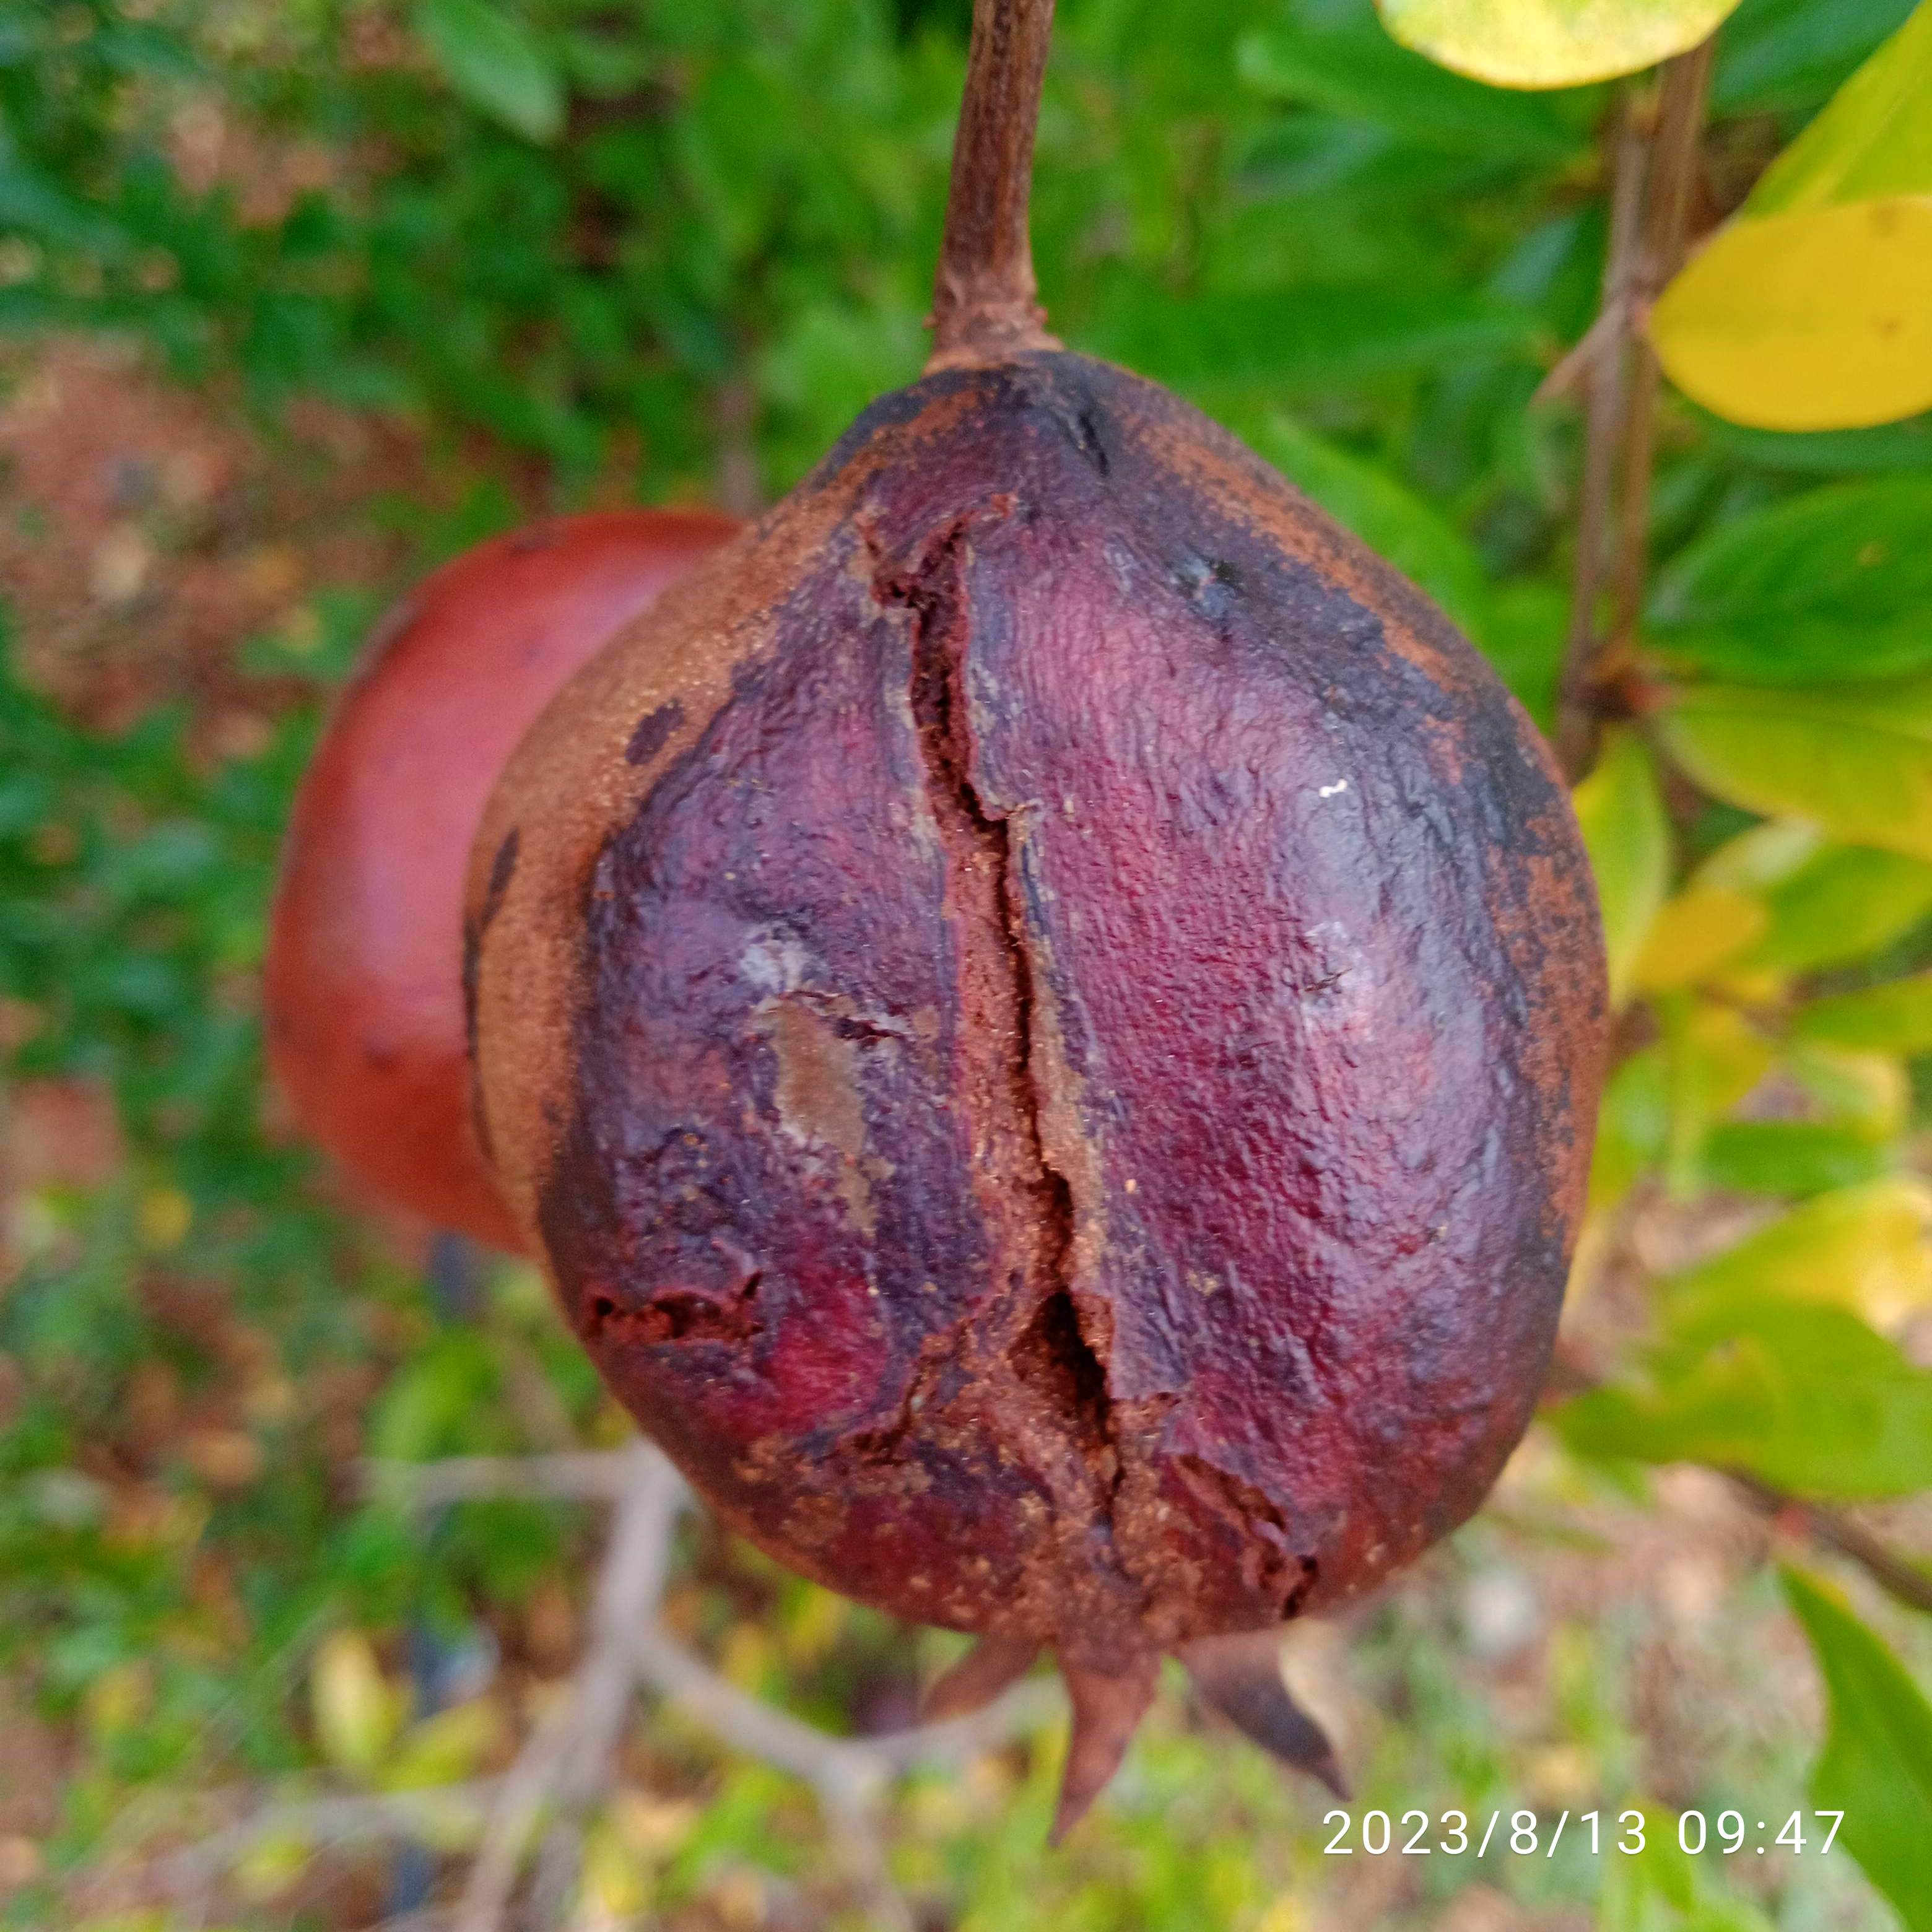
Label: Bacterial_Blight